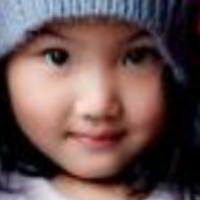
Age group: age 01-10